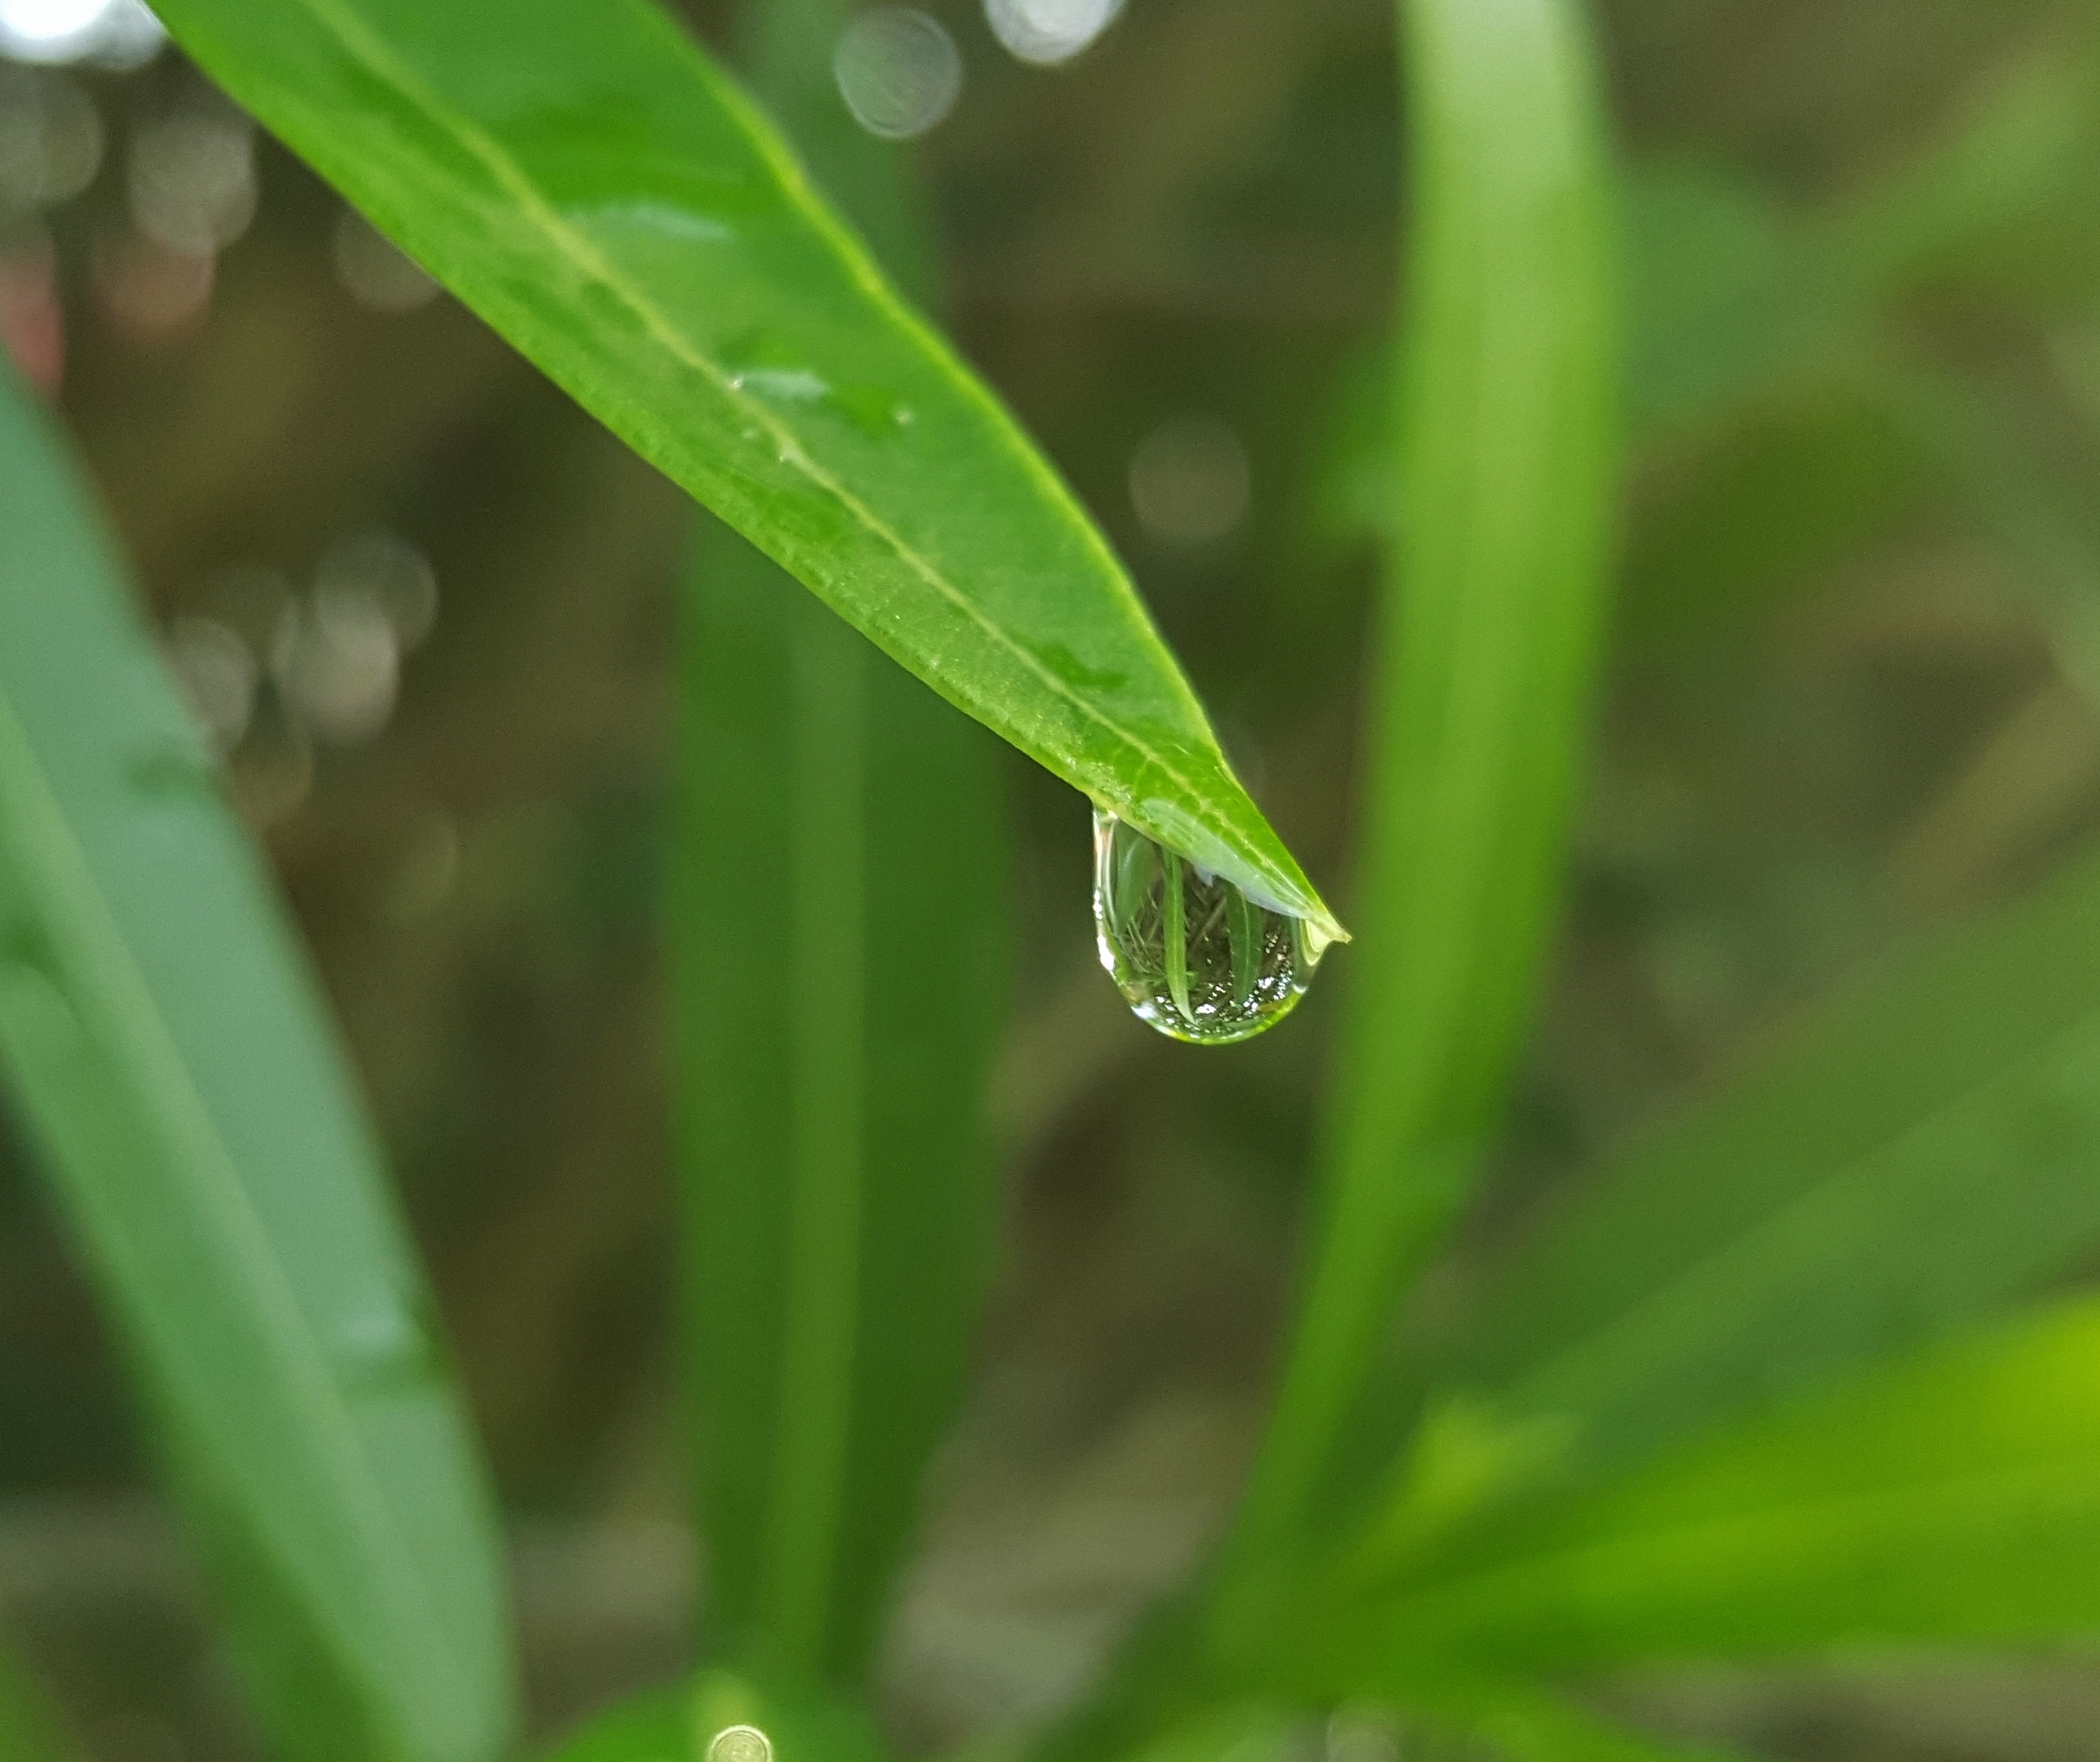
tree, water, nature, grass, droplet, dew, bokeh, plant, rain, leaf, flower, wet, foliage, green, insect, botany, flora, fauna, invertebrate, cry, close up, leaves, raining, tears, damselfly, beads, oleander, glisten, moisture, macro photography, beading, glistening, grass family, plant stem, dragonflies and damseflies